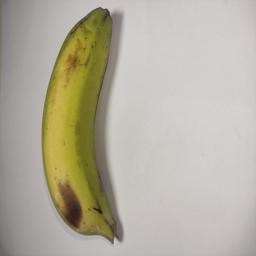
Banana variety: Sagor Kola